Schiphol Group

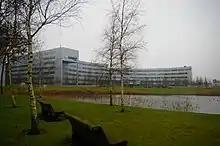
Schiphol Group offices

It was established during 1916 in conjunction with Amsterdam Airport Schiphol, having been responsible for operating and developing throughout its operational life. During October 2008, a strategic alignment between the Schiphol Group and Aéroports de Paris resulted in the formation of the world's largest airport group. Its head office is located on the grounds of Schiphol in Haarlemmermeer, Netherlands.